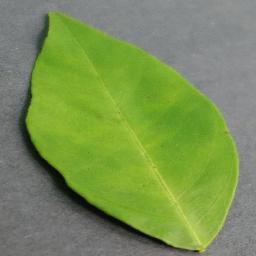
Label: Orange___Haunglongbing_(Citrus_greening)